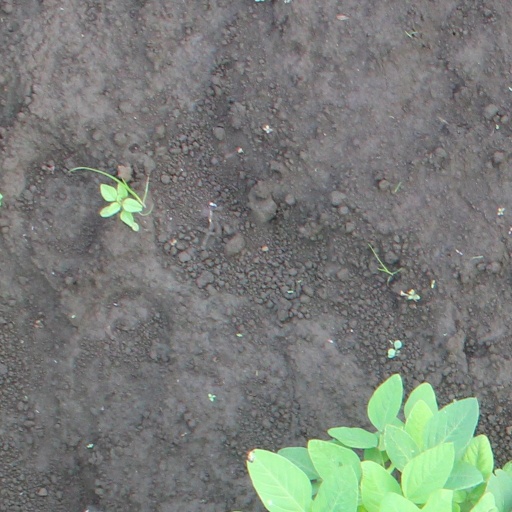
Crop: soybean